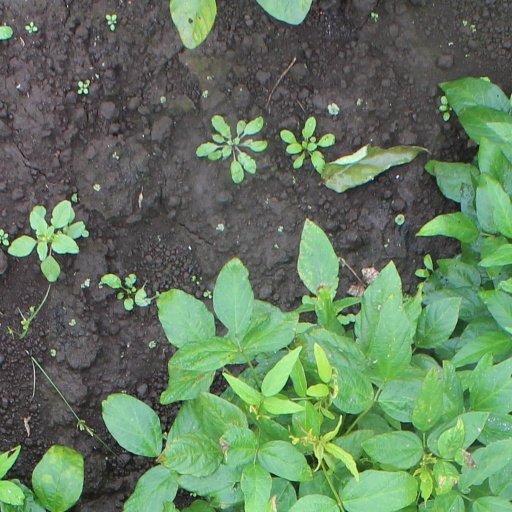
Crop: soybean